Farouk of Egypt

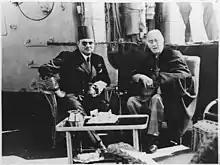
Farouk and Franklin D. Roosevelt at Great Bitter Lake, Egypt, 1945

Egypt remained neutral in World War II, but under heavy pressure from Lampson, Farouk broke diplomatic relations with Germany in September 1939. On 7 April 1940, Queen Farida gave birth to a second daughter, Princess Fawzia, which greatly upset Farouk. After Fawzia's birth, Farouk's marriage started to become strained as he wanted a son. In Egypt, a son was much more valued than daughters for the kingdom's legacy; according to Egyptian law at the time a daughter could not inherit the throne, and Farouk was becoming widely viewed as lacking in masculinity due to the absence of a son. Farouk consulted various doctors, who advised him to eat foods that were felt to increase sex drive, and Farouk became something of a bulimic, eating excessively and later becoming overweight. Suspicions that Queen Farida was having an affair with aristocrat Wahid Yussri imposed strains on the marriage.